Dobunni

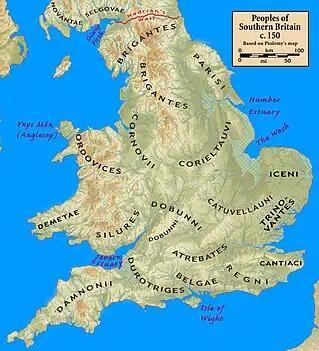
The Celtic tribes of Southern Britain showing the Dobunni and their neighbours.

The tribe lived in central Britain in an area that today broadly coincides with the English counties of Bristol, Gloucestershire and the north of Somerset, although at times their territory may have extended into parts of what are now Herefordshire, Oxfordshire, Wiltshire, Worcestershire, and Warwickshire. Their capital acquired the Roman name of "Corinium Dobunnorum", which is today known as Cirencester.